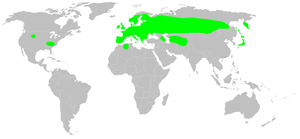
Evarcha falcata est une espèce d'araignées aranéomorphes de la famille des Salticidae.